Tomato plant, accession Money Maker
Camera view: tilt-top (135 deg); turntable rotation: 150 degrees
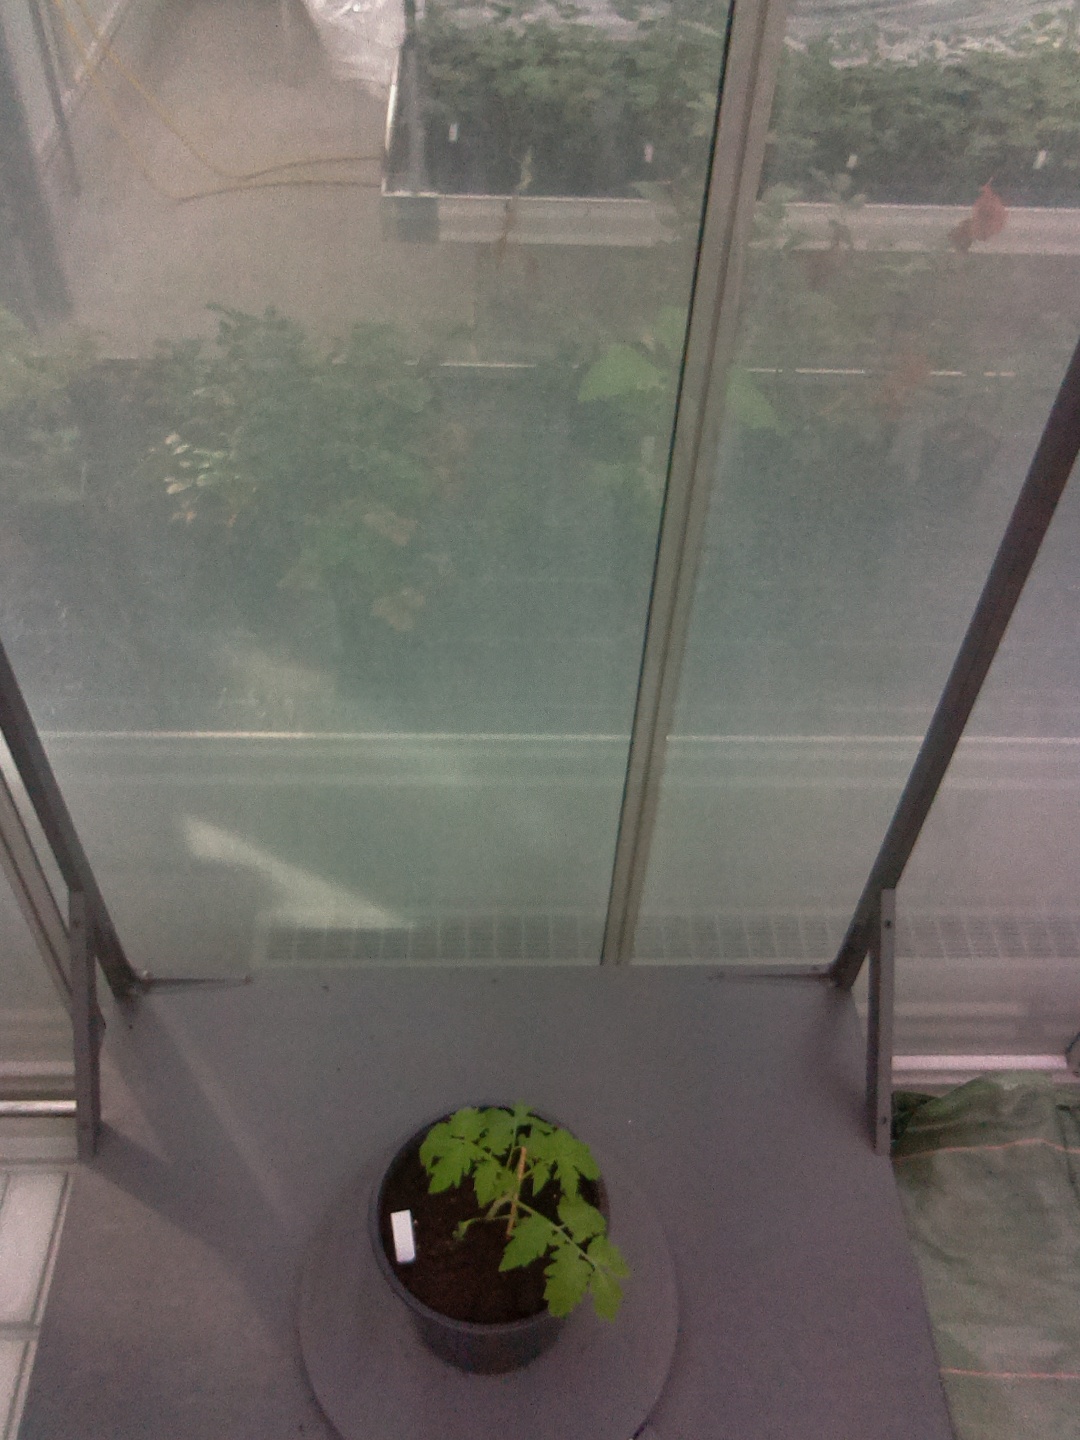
BBCH growth stage 13: 6 of true leaves visible